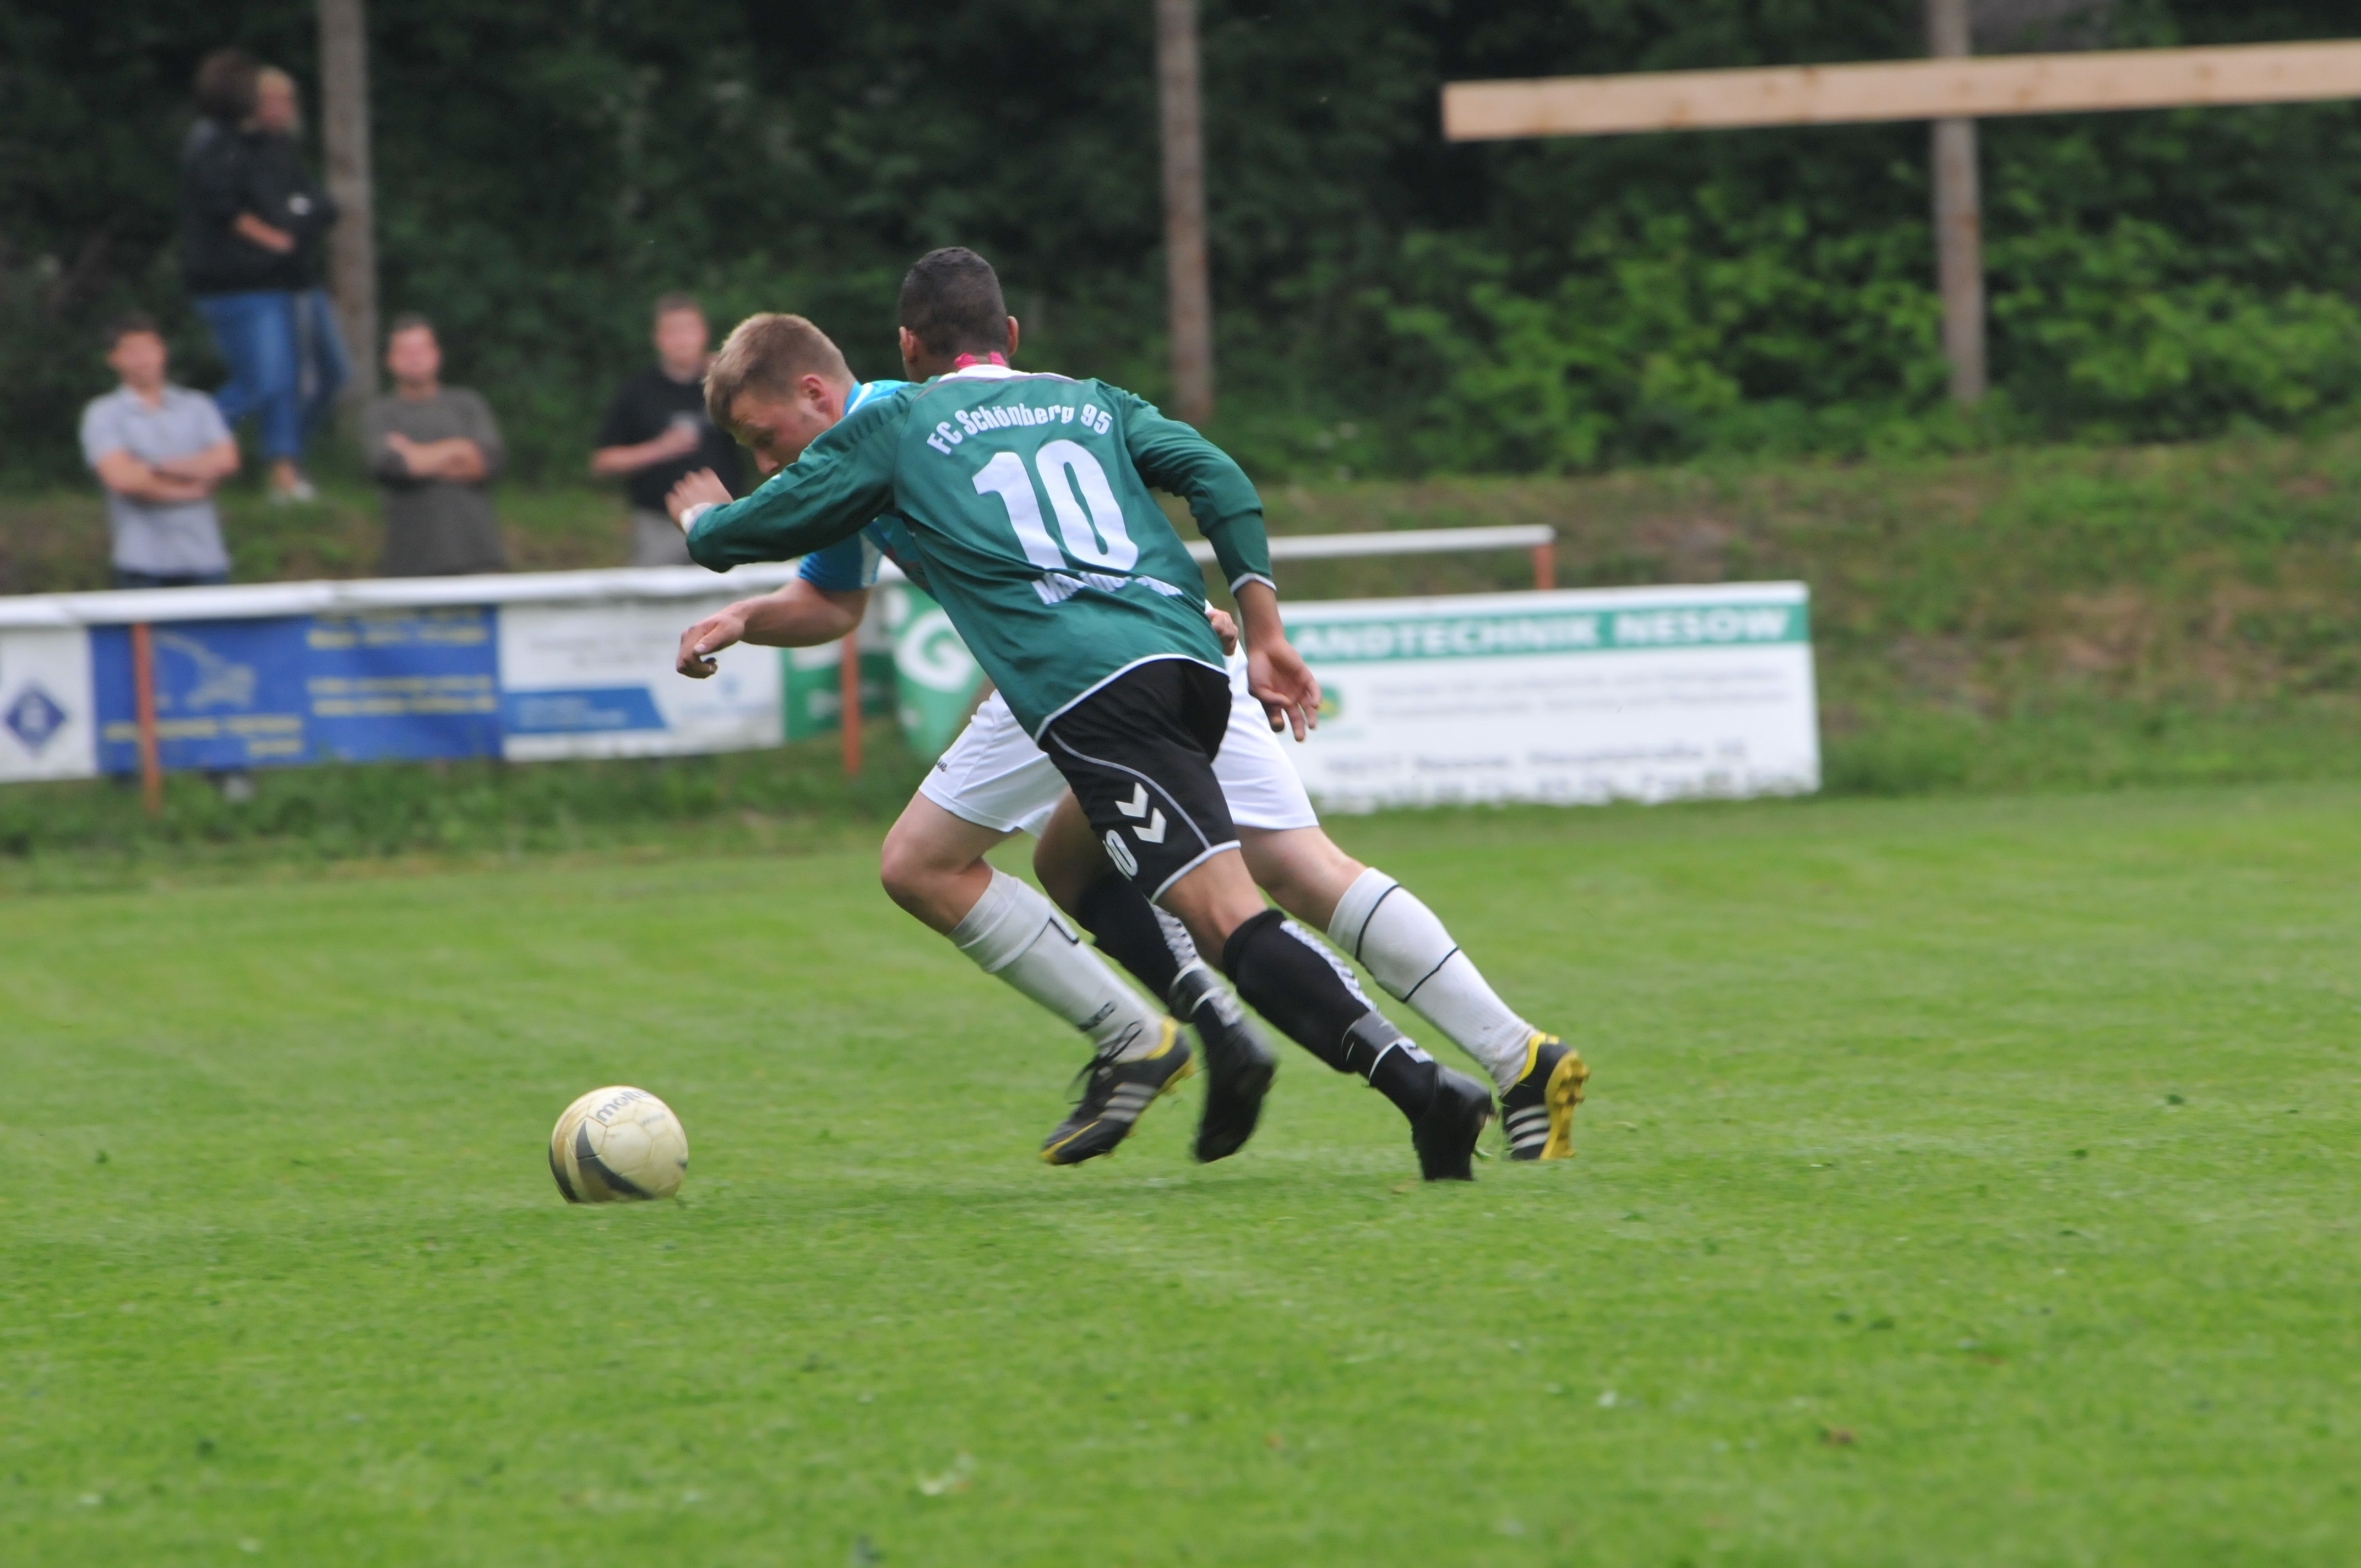
grass, sport, soccer, football, player, football pitch, sports, ball, rush, tournament, kick, tackle, ball sports, football player, ball game, sports ground, playing field, team sport, football field, footballers, football goal, competition event, rugby football